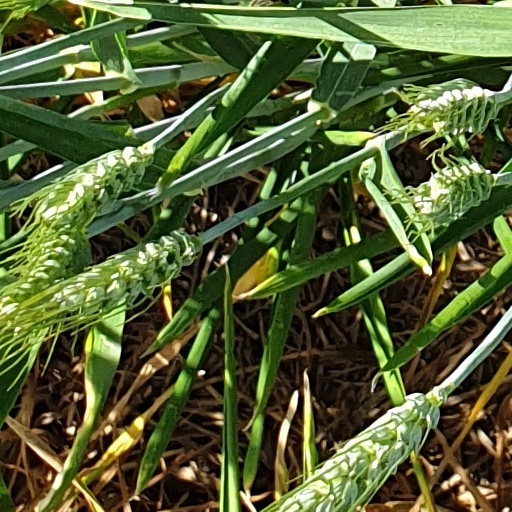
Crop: wheat